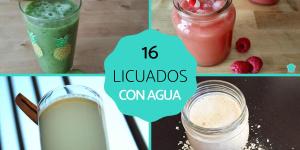
licuados con agua